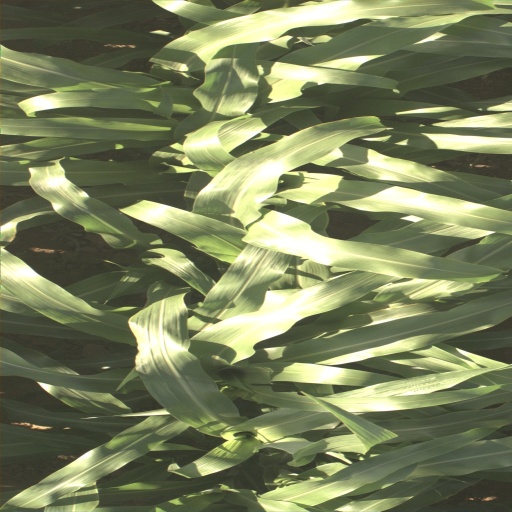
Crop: sorghum